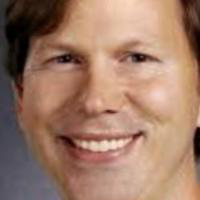
Age group: age 41-55